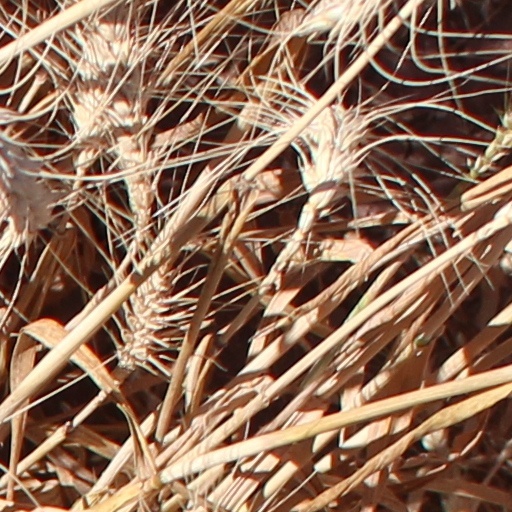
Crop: wheat